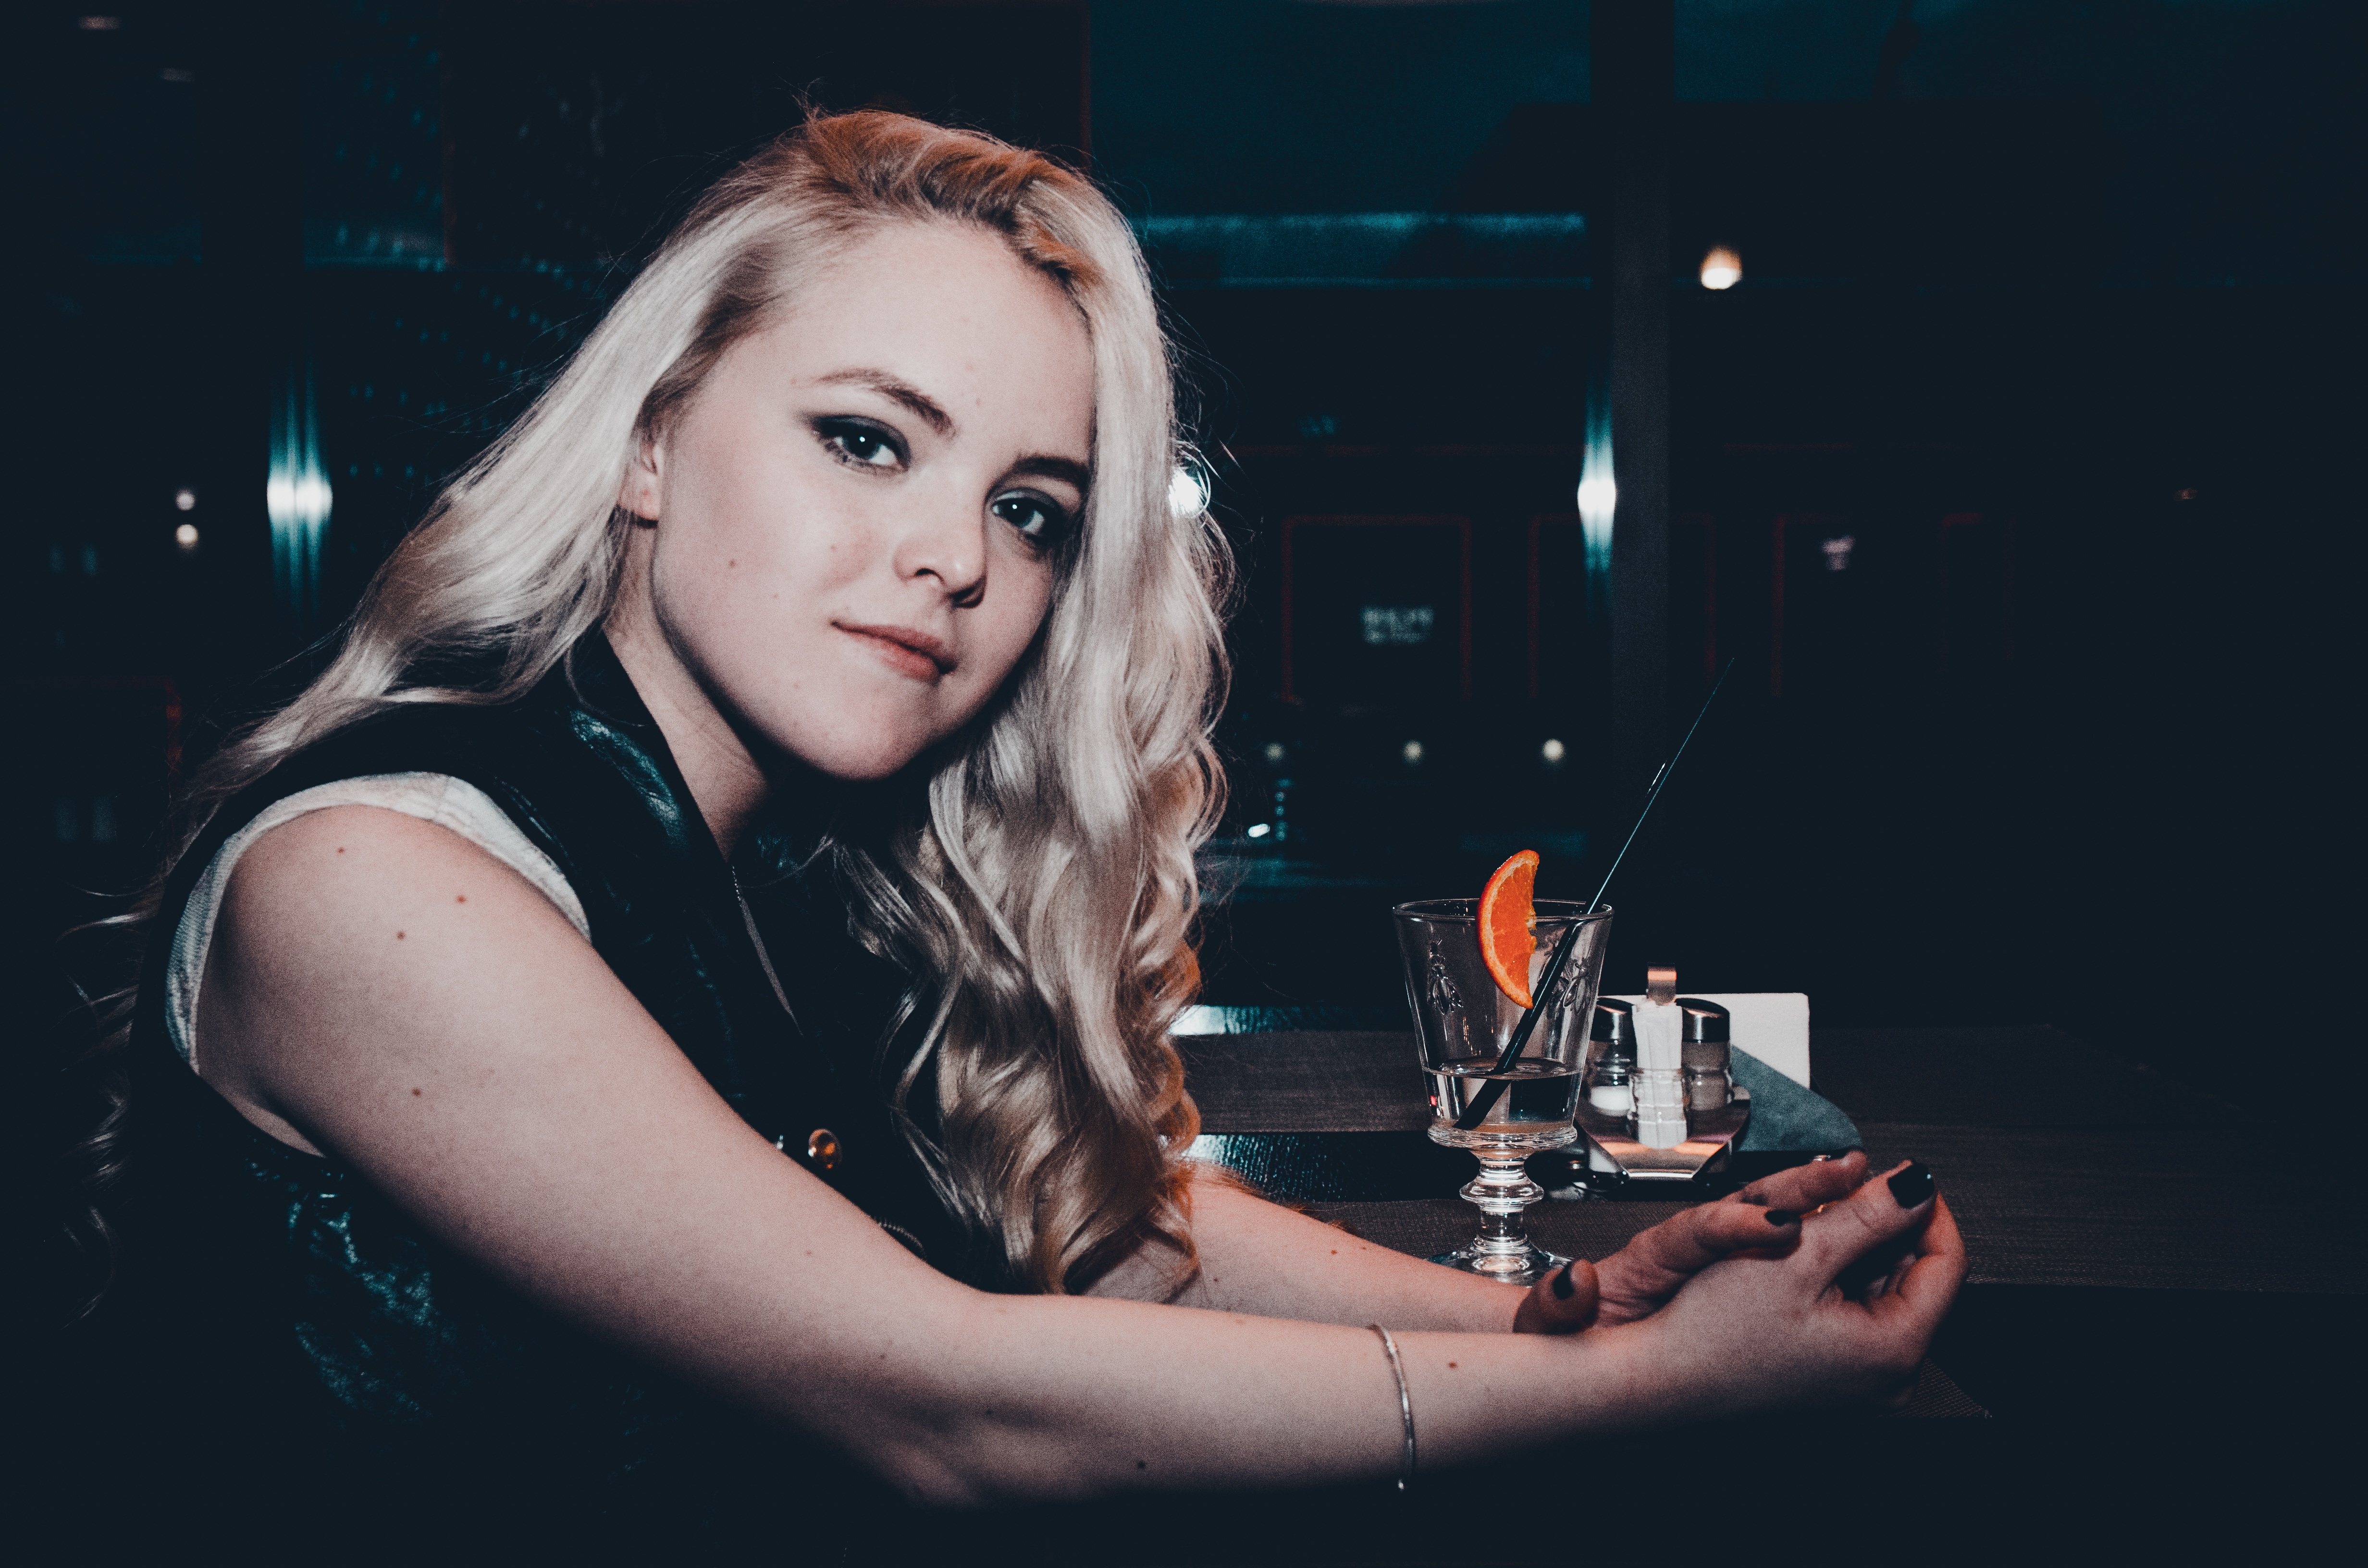
person, girl, woman, hair, photography, view, female, singer, portrait, model, young, youth, fashion, lady, blonde, jacket, hairstyle, long hair, girls, stage, dress, hands, legs, singing, beauty, style, armchair, posture, smiles, dark background, cosmetics, erotic, photo shoot, light background, sense, singer songwriter